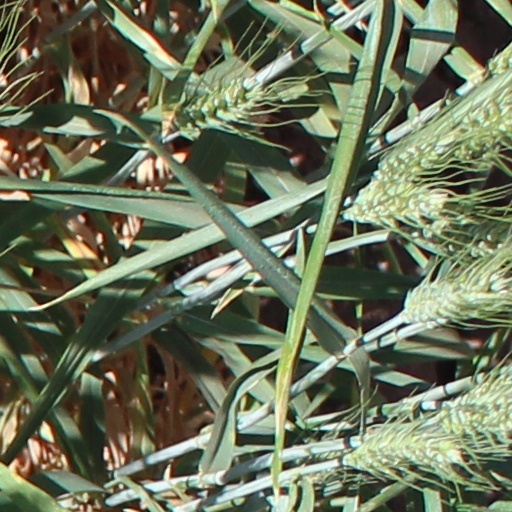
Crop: wheat